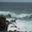
Label: sea